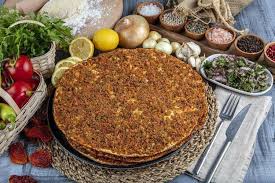
Label: lahmacun